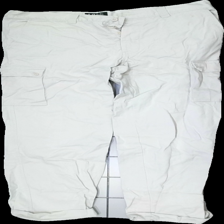
View: front
Type: Trousers
Category: Ladies
Brand: Logg (H&M)
Colors: Beige
Material: 69% cotton, 31% viscose
Cut: Regular
Size: L
Season: All
Stains: Minor
Damage: loose buttons
Damage location: top center
Price range: <50
Recommended usage: Export
Comment: washed out